Oliver Leland Loring

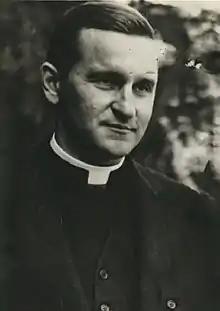

Oliver Leland Loring (January 5, 1904 - November 3, 1979) was bishop of the Episcopal Diocese of Maine, serving from 1941 to 1968.